Pavillon de Galon

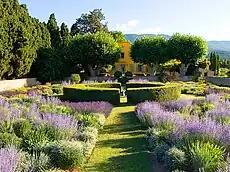
The Pavillon de Galon with a partial view of its garden

The Pavillon de Galon was built at the end of the 18th century as a hunting lodge. It is located in Cucuron, in Vaucluse, on the south side of the Luberon mountain range of southern France.